F. H. Townsend

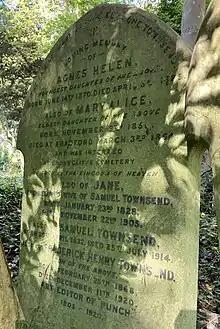
Family grave of F. H. Townsend in Highgate Cemetery

F.H. Townsend illustrated the second edition of Charlotte Brontë's 1847 novel "Jane Eyre", "A Child's History of England" and "Gryll Grange", and Nathaniel Hawthorne's "House of the Seven Gables" in 1902. Also an edition (1907) of Kipling's "The Brushwood Boy" and the 1903 edition of Arthur Conan Doyle's "The Sign of Four". Townsend also contributed cartoons to "Punch", becoming its art editor for fifteen years from 1905 until his death.